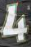
Number: 4